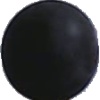
Label: blue_grape